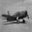
Label: airplane